Aranjuez

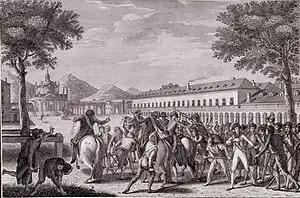
"Fall and imprisonment of the Prince of Peace" (1808 Mutiny of Aranjuez) by Francisco de Paula Martí and Zacarías Velázquez in 1814.

An uprising, the so-called Mutiny of Aranjuez, took place on 17 March 1808 when the royal family and the government were staying at Aranjuez on their way south, as they were anticipating a French invasion from the north. Soldiers, peasants and members of the general public assaulted Manuel Godoy's quarters and captured him. The mutineers made Charles dismiss Godoy, and two days later, the court forced the King himself to abdicate in favour of his son and rival, who became Ferdinand VII.